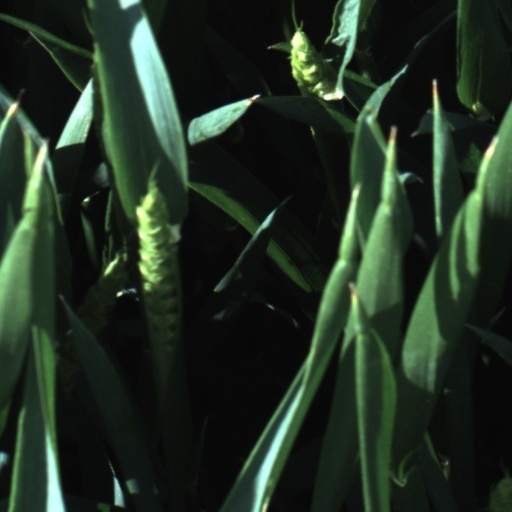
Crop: wheat